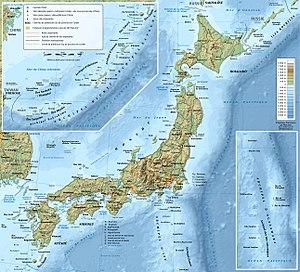
Carte topographique et administrative en français du Japon